LSU Tigers men's basketball

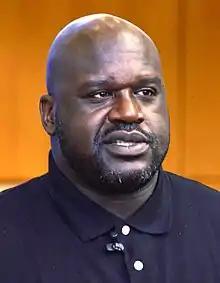

The 1971–1972 season was the Tigers' first playing in the LSU Assembly Center, renamed the Pete Maravich Assembly Center after his death in 1988. Collis Temple Jr. of Kentwood also became LSU's first African-American varsity athlete during Press' final season of 1971–1972.